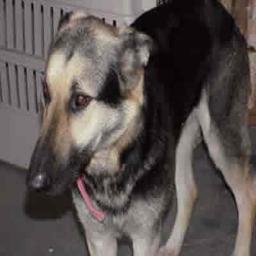
Animal: dogs